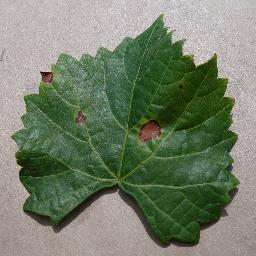
Label: Grape___Black_rot